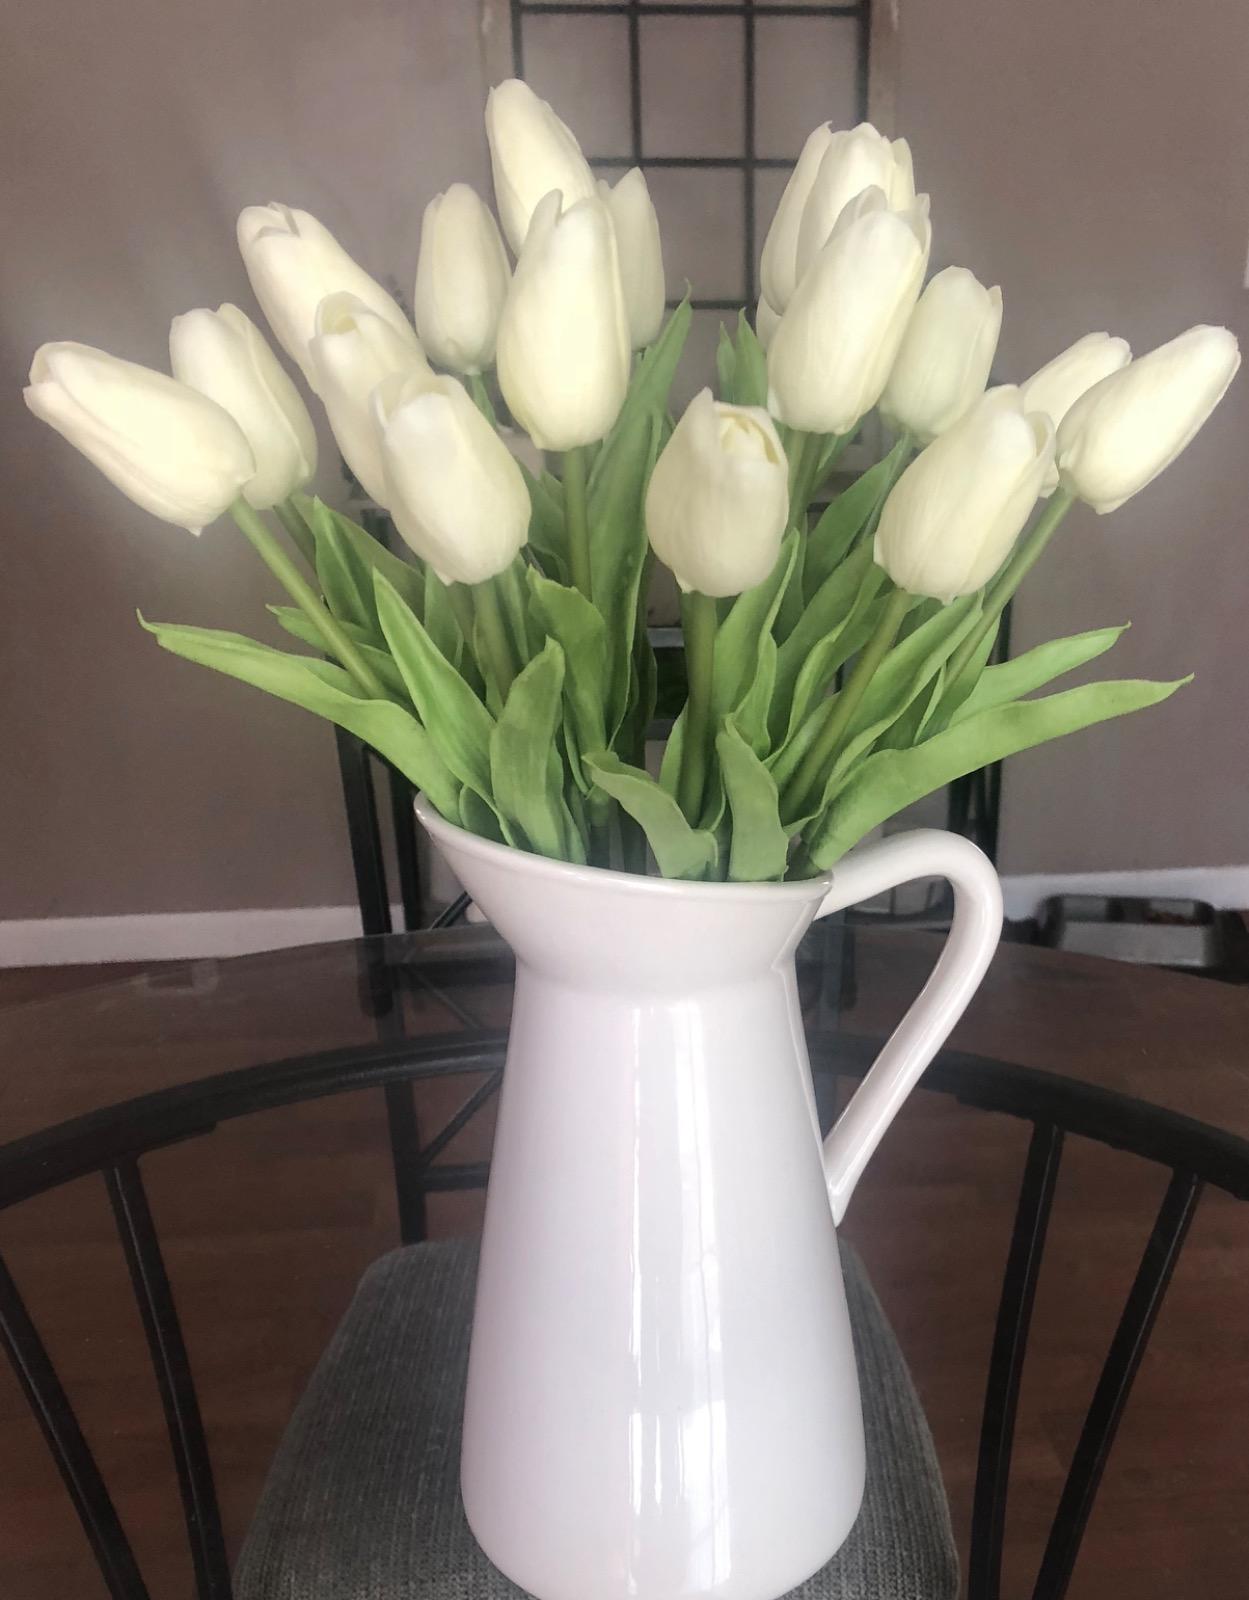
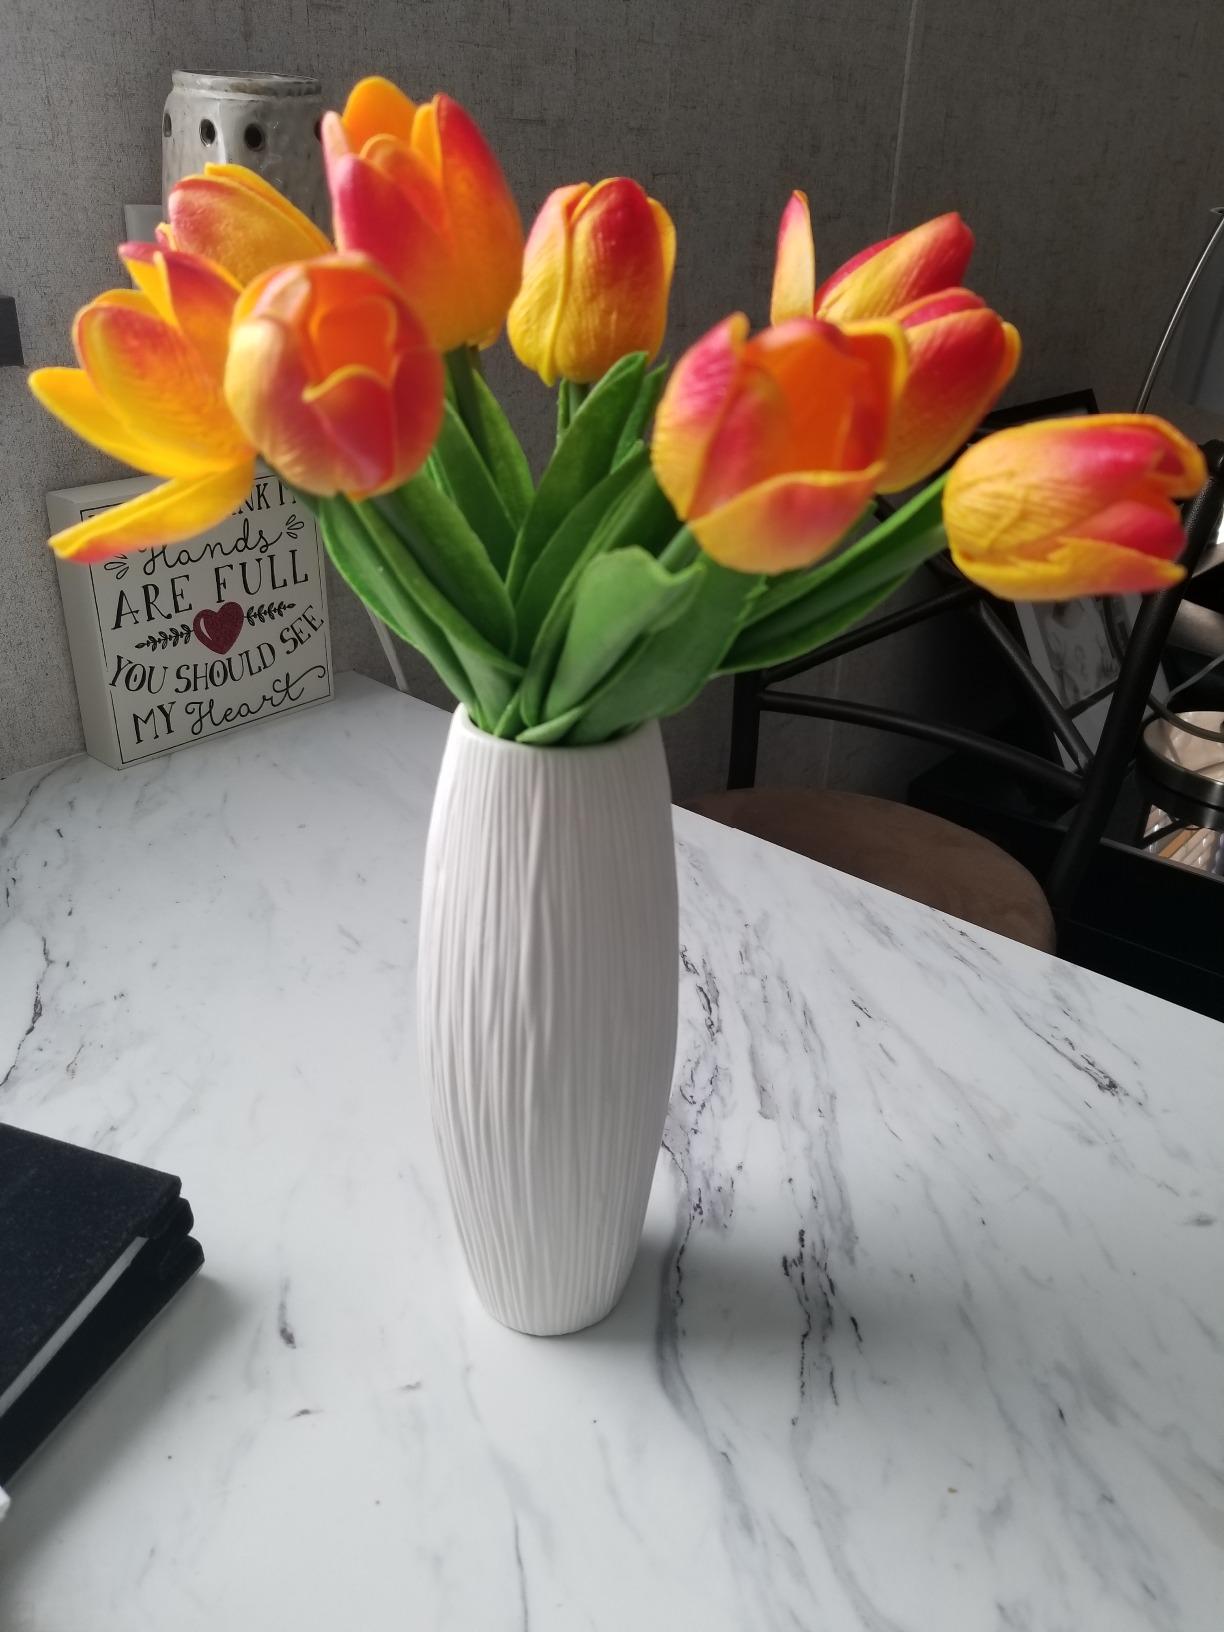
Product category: vase
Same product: no